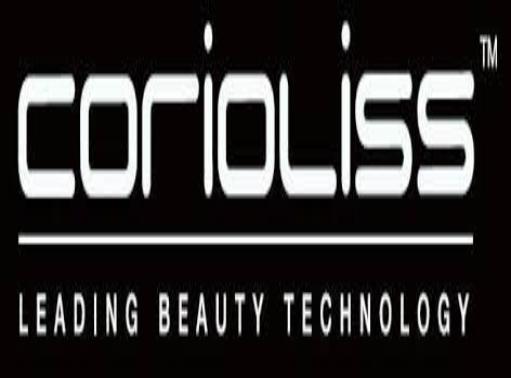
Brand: corioliss
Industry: Necessities